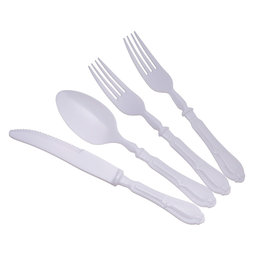
Label: plastic